White Star Line

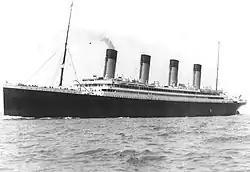
of 1910 (45,324 GRT)

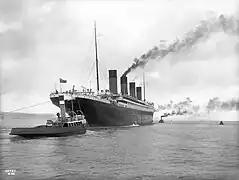
"Titanic" with tugboats, undergoing sea trials

White Star moved their express service from Liverpool to Southampton in 1907, providing them with the advantage of a continental stopover in Cherbourg that allowed the vessel to take on more passengers. This service was initially provided by "Teutonic", "Majestic", "Oceanic" and "Adriatic", the latter being slower but able to carry many more passengers. A ferry, the , was also purchased to help board passengers and luggage during the French stopover. This solution was only temporary, however, and the company was already planning the arrival of much larger and faster vessels in order to establish a regular and more efficient service.